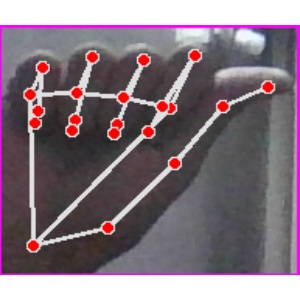
अक्षर: छ